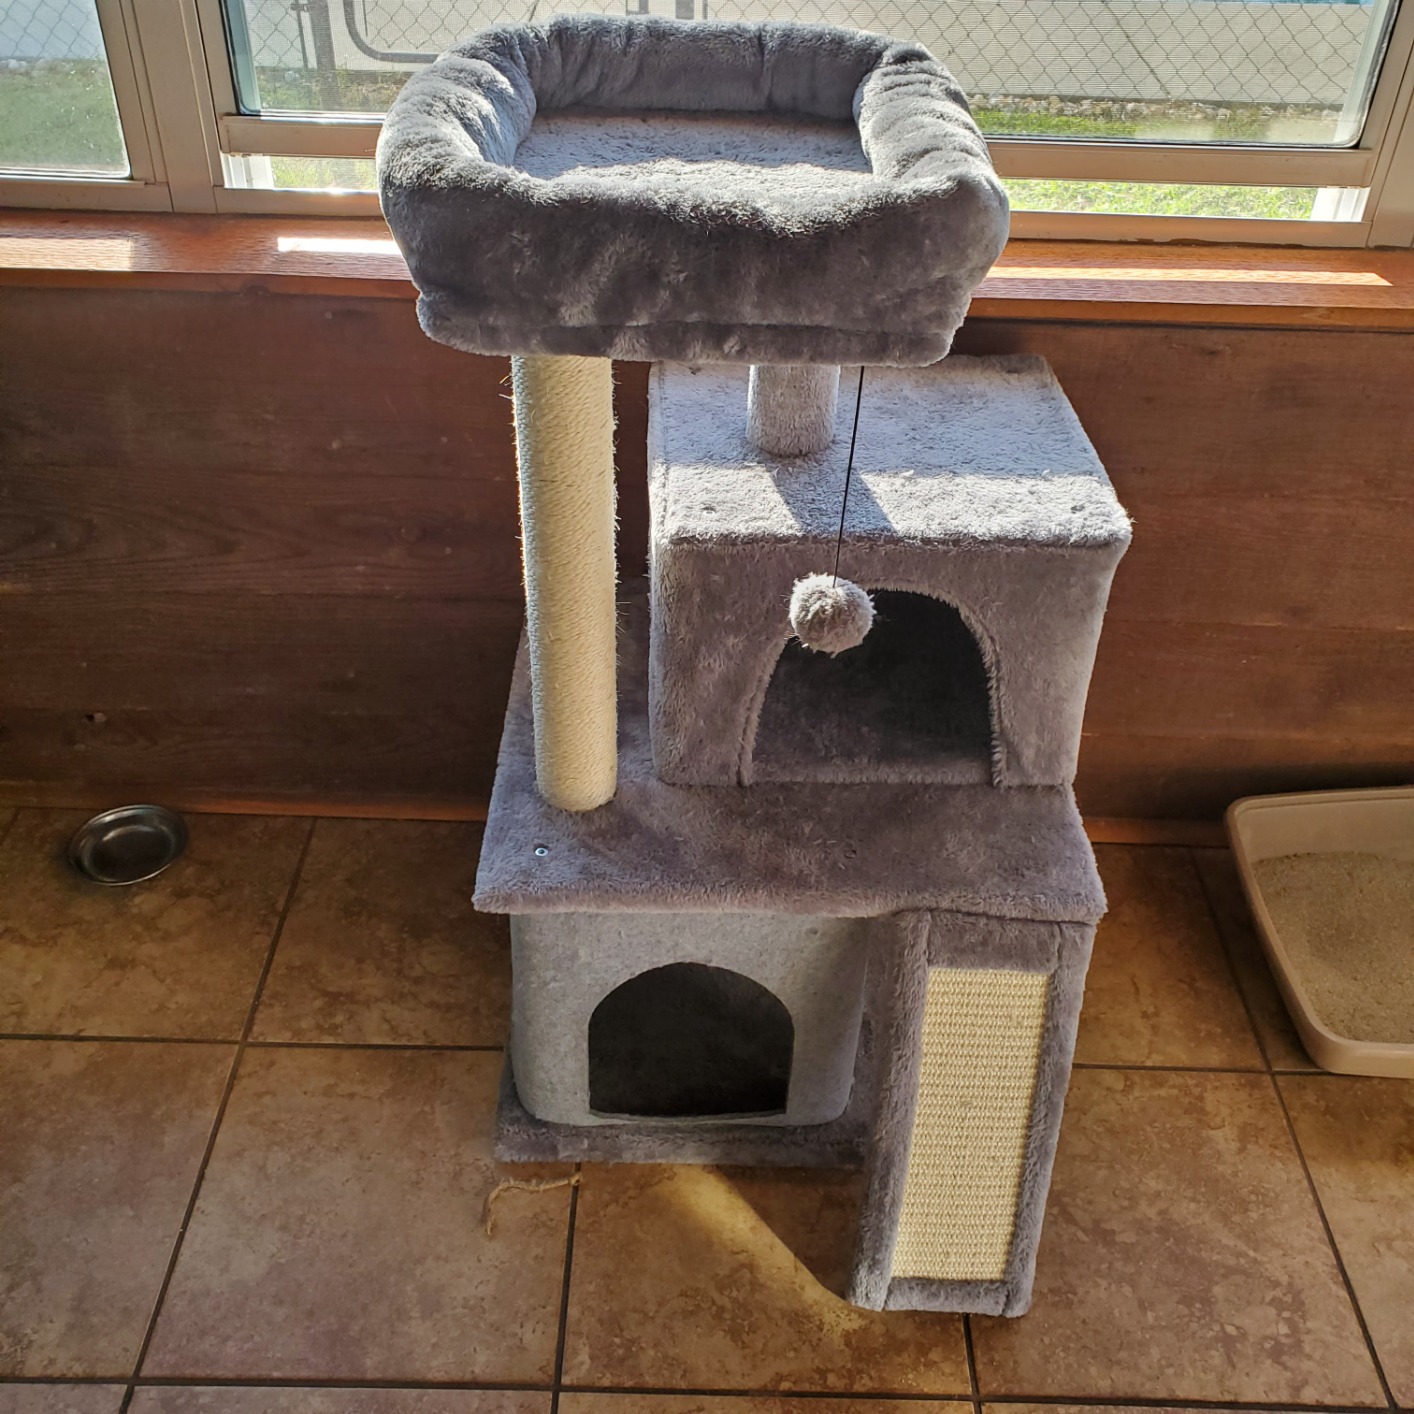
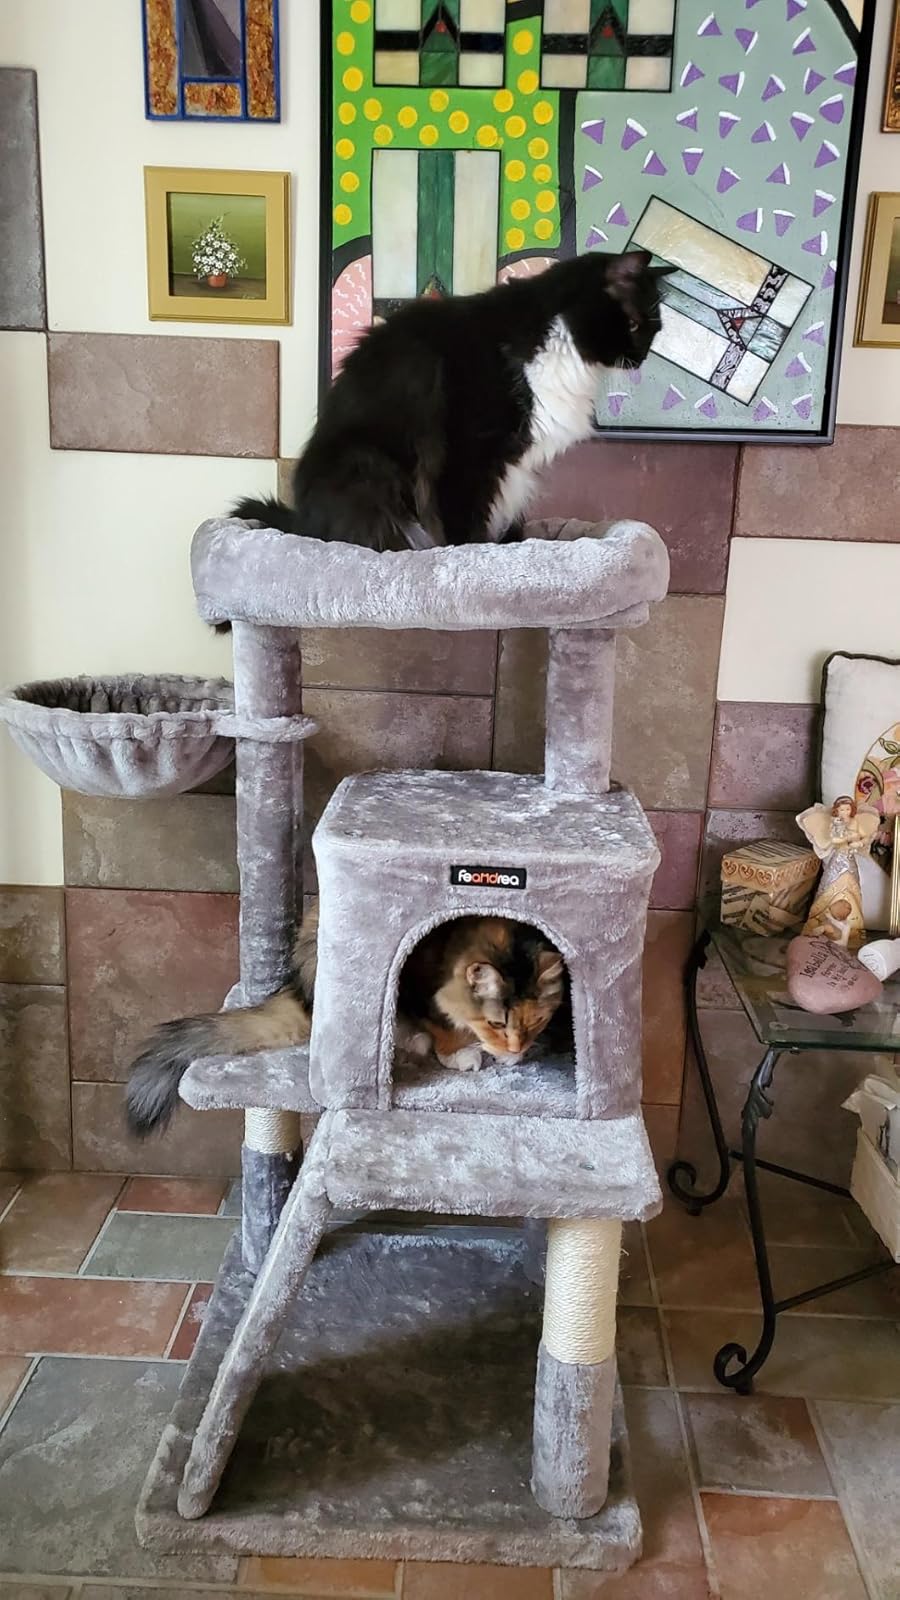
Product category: items_cat tree
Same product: no